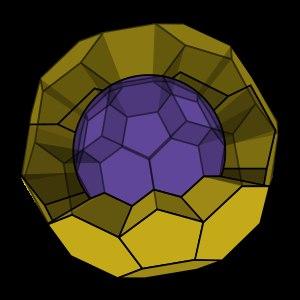
Une lentille explosive, utilisée par exemple dans les armes nucléaires, est un type spécial de charge creuse. En général, elle est composée de plusieurs charges explosives qui sont façonnées de façon à modifier la forme de l'onde de détonation qui la traverse, d’une manière similaire à l'effet d'une lentille optique sur la lumière. Les charges ont des taux de détonation différents ; certaines sont dites « rapides », d'autres « lentes ». Pour convertir le front d'onde sphérique en expansion en un front sphérique convergent et continu entre les explosifs rapides et lents, la forme de l’enveloppe doit être un hyperboloïde. Pour convertir un front sphériquement divergeant en front plan, l’enveloppe doit être un paraboloïde, etc. Plusieurs formes peuvent être mises en œuvre pour réduire les aberrations du front d'onde final.